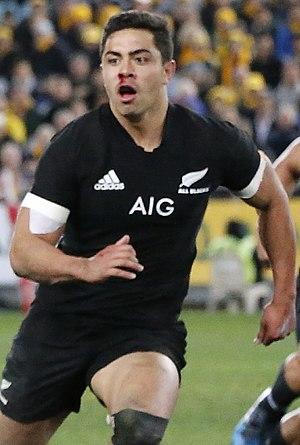
Anton Lienert-Brown, né le 15 avril 1995 à Christchurch, est un joueur de rugby à XV international néo-zélandais évoluant au poste de centre. Il évolue avec la franchise des Chiefs en Super Rugby depuis 2014, et avec la province de Waikato en National Provincial Championship depuis 2014 également. Il mesure 1,85 m pour 96 kg.